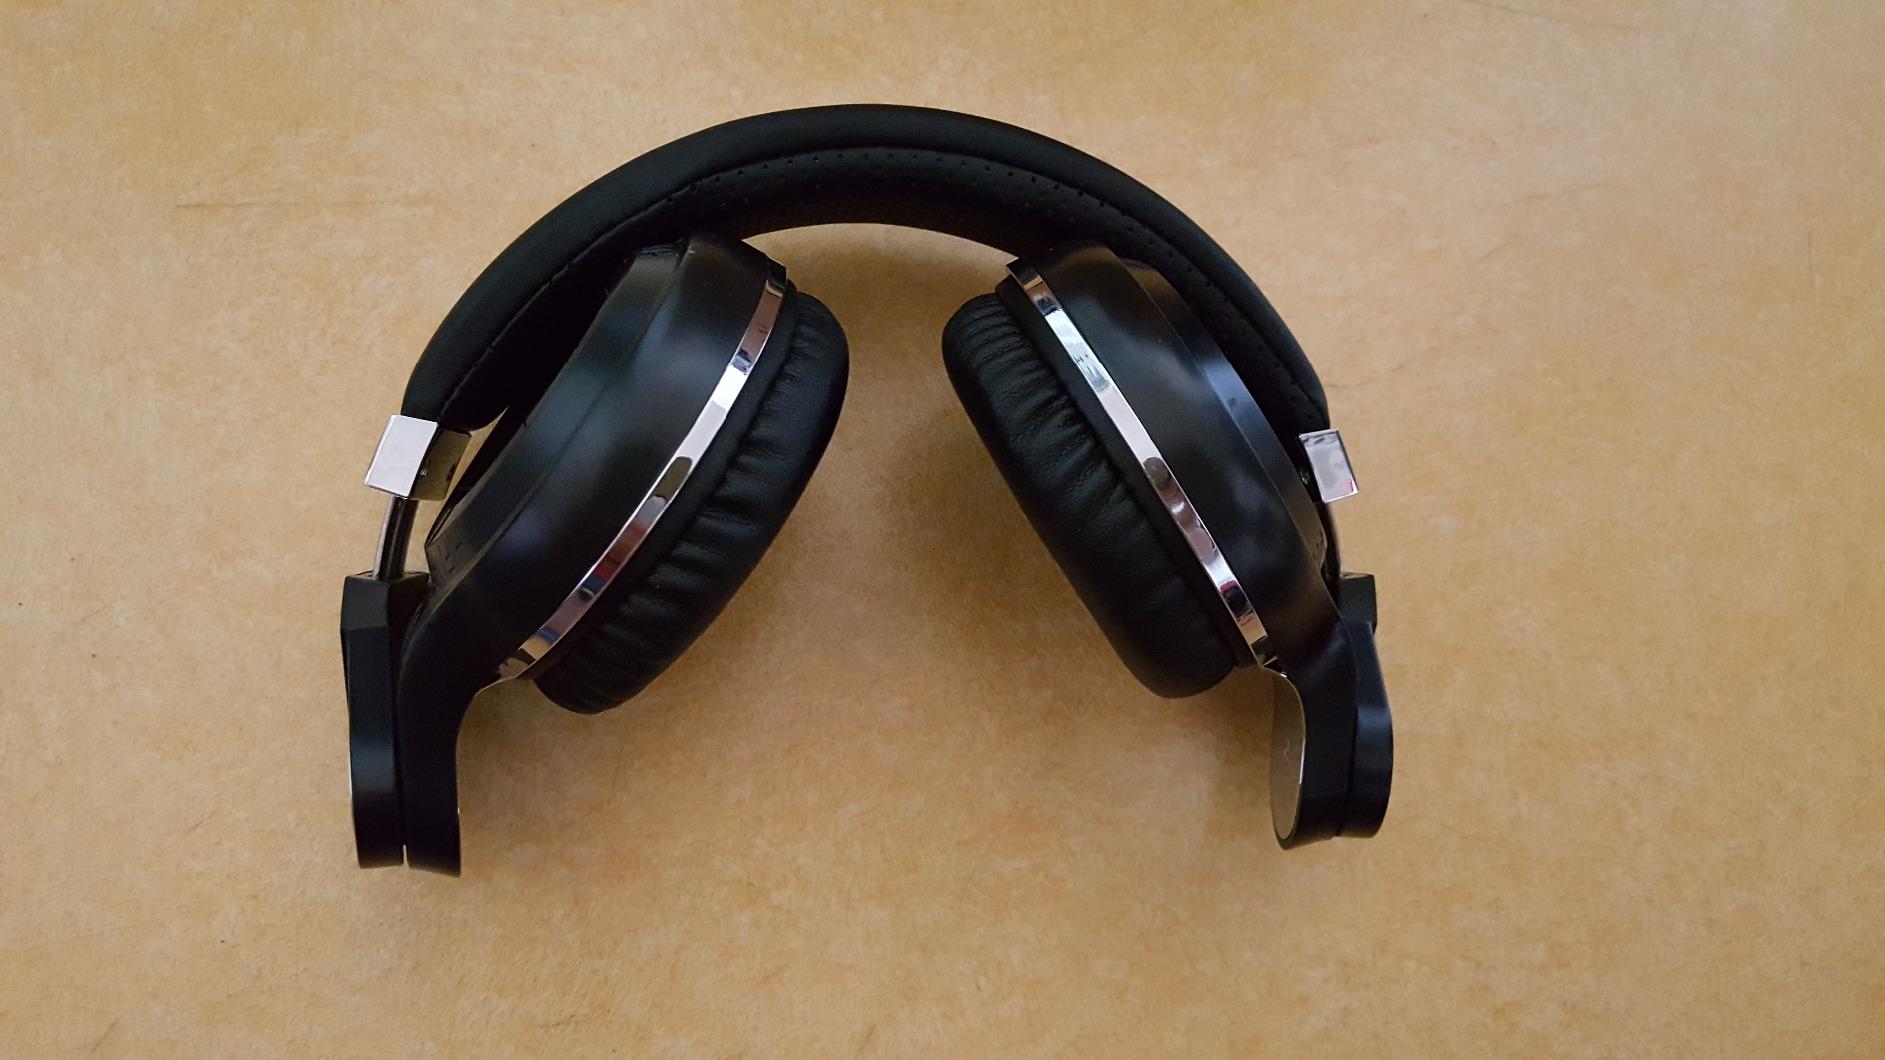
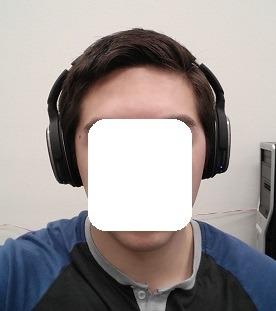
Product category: headphones
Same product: no